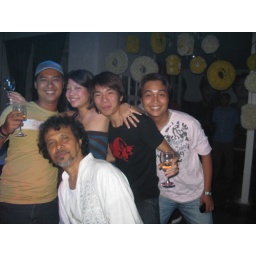
boss in white shirt (Mr Chamni )